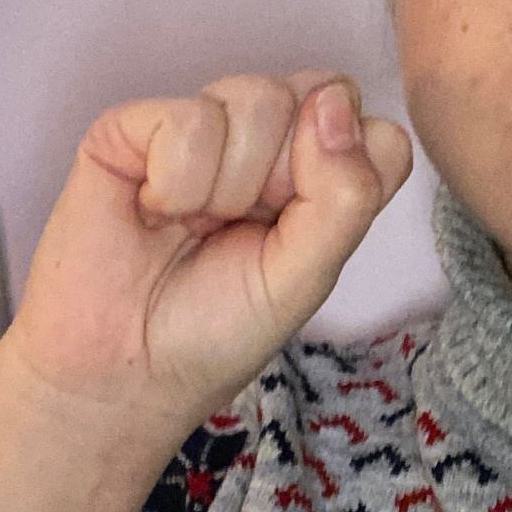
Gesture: fist